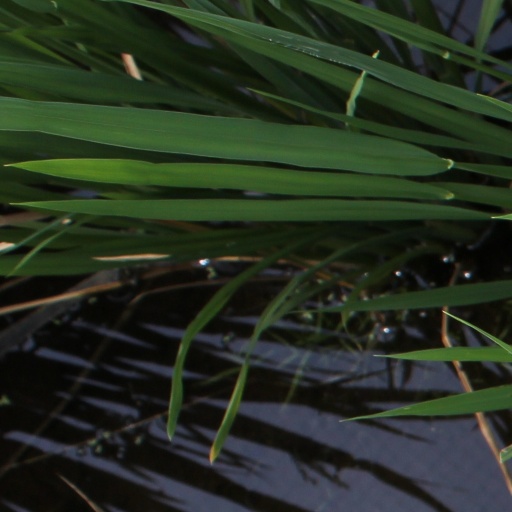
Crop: rice